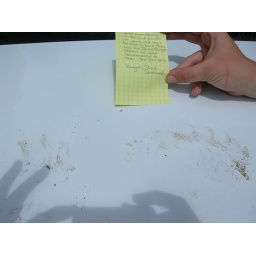
when we hiked out of the Hell/Yell confluence, there were muddy bear paw prints all over our car